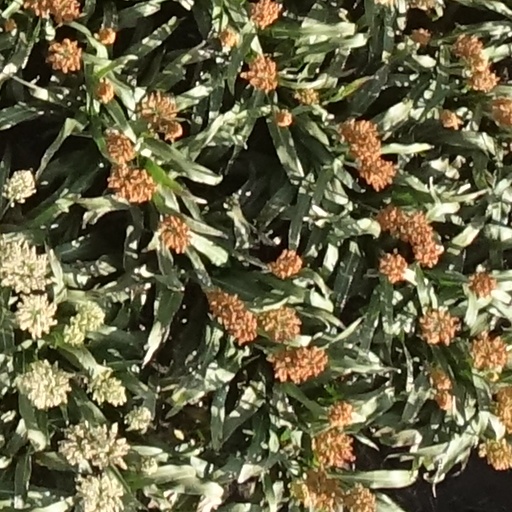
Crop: sorghum